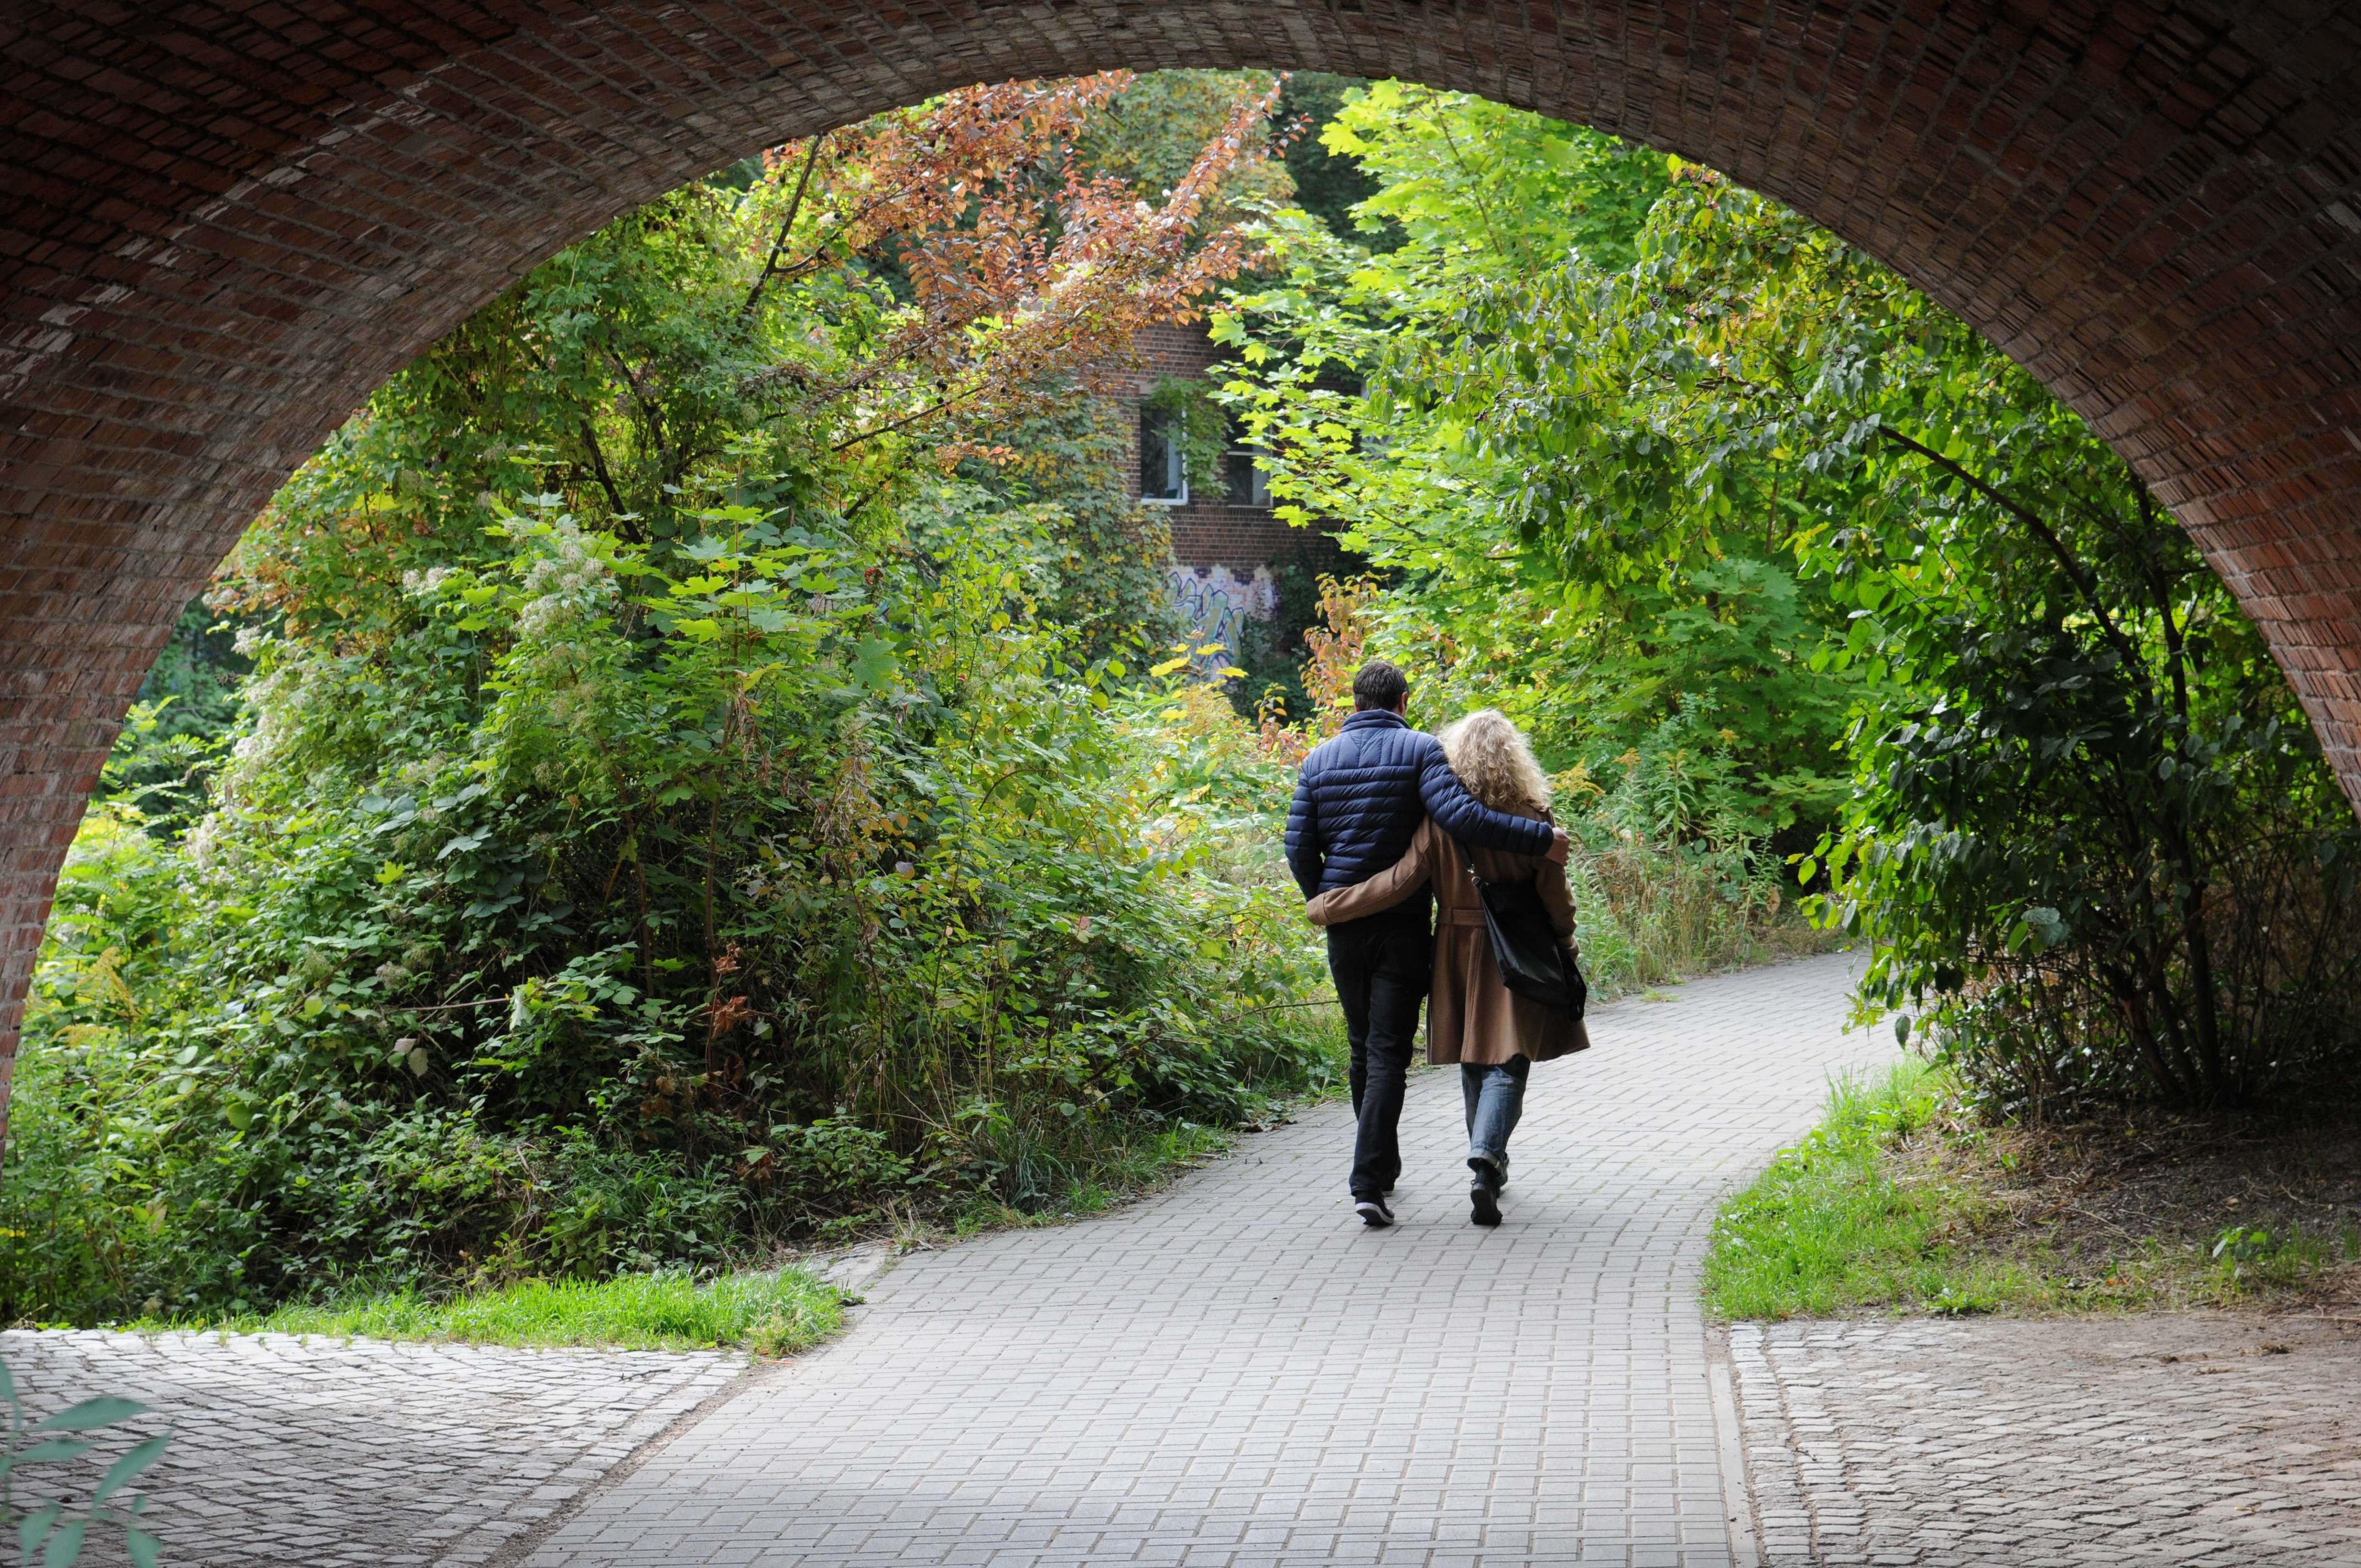
man, tree, woman, bridge, leaf, walk, green, autumn, couple, romantic, human, two, garden, together, tourism, waterway, infrastructure, lovers, pair, togetherness, for two